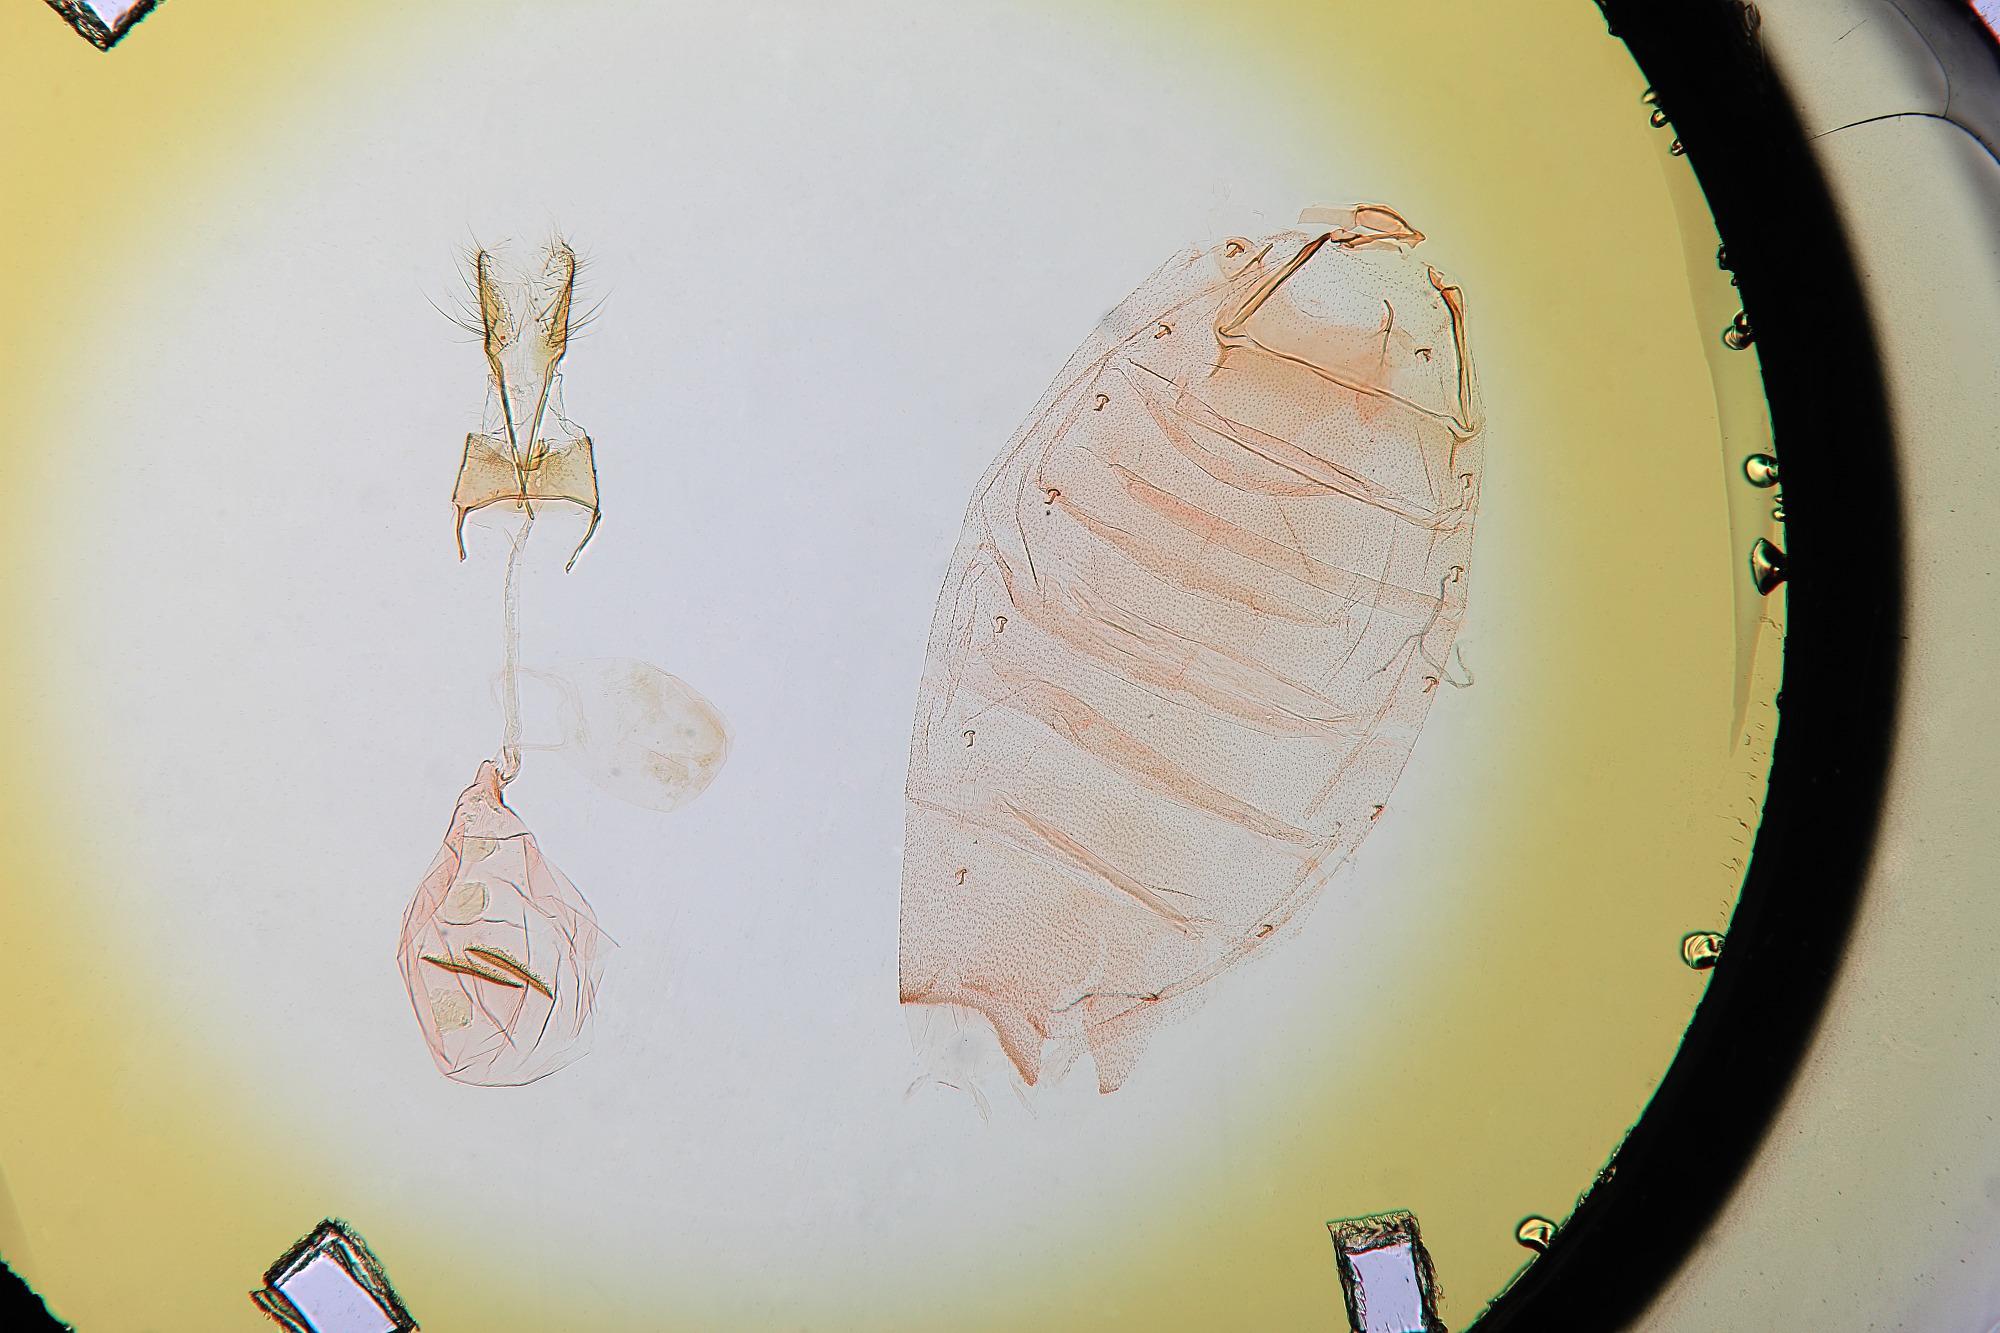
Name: Gelechia catalinella
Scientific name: Gelechia catalinella Busck, 1907
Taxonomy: Animalia, Arthropoda, Insecta, Lepidoptera, Glossata, Gelechiidae, Gelechiinae
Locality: Catalina Springs, Pima, Arizona, United States